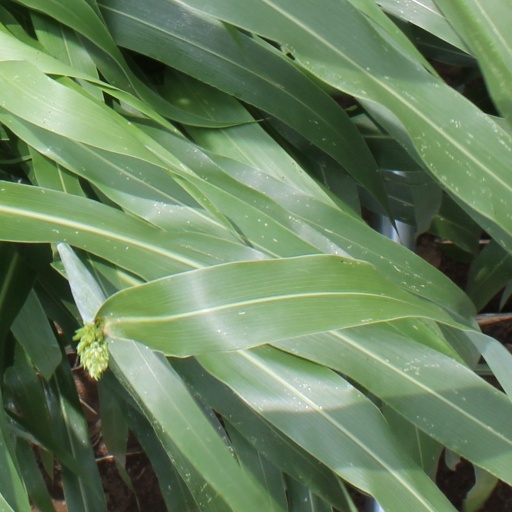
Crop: sorghum